Thieres Pinto

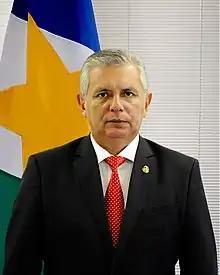

Thieres Pinto de Mesquita Filho (born 27 April 1962 in Santa Quitéria) is a Brazilian businessman and politician affiliated to the Brazilian Labour Party (PTB). He currently is in office of senator of the Republic. In 2014, Thieres was elected 1st Substitute of senator Telmário Mota, elected by the Democratic Labour Party (PDT), for the Federal Senate.